Paraguay

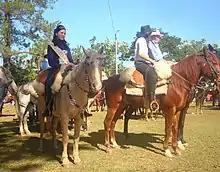
Ovecha Ragué Festival

This cultural fusion is expressed in arts such as embroidery ("ao po'í") and lace making ("ñandutí"). The music of Paraguay, which consists of lilting polkas, bouncy "galopas," and languid "guaranias", is played on the native harp. Paraguay's culinary heritage is also deeply influenced by this cultural fusion. Several popular dishes contain manioc, a local staple crop similar to the yuca, also known as cassava root, found in the Southwestern United States and Mexico, as well as other indigenous ingredients. A popular dish is "sopa paraguaya", similar to a thick corn bread. Another notable food is "chipa", a bagel-like bread made from cornmeal, manioc, and cheese. Many other dishes consist of different kinds of cheeses, onions, bell peppers, cottage cheese, cornmeal, milk, seasonings, butter, eggs and fresh corn kernels.